José Luis Zamanillo González-Camino

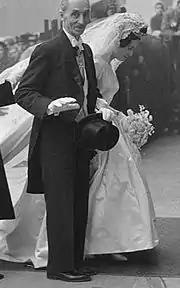
Don Javier, 1960

The new strategy seemed to work and in 1957 Zamanillo was rumored to land a ministerial job or a high position in Movimiento, the perspective which faded away once Arrese had been replaced with . Undeterred, he kept advocating flexibility towards the regime as the best way to confront Juanistas, who should be beaten not "en los montes sino desde los cargos oficiales". In 1958 he was nominated secretario general, a new position reporting only to Valiente, and the same year got double-hatted as regional jefe of Castilla la Vieja. He cautiously endorsed introduction of the Carlist prince Carlos Hugo and taking advantage of his links with the regime officials intervened to spare him trouble, be it after the 1958 Montejurra, before the 1960 Montejurra, securing his residence permit in Madrid in 1960 and 1961 or launching the bid for Spanish citizenship for the Borbon-Parmas.